Woolworth Building

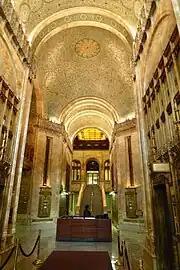
Part of the lobby

The Woolworth Building was designed to be high but was eventually raised to . Several different height measurements have been cited over the years, but the building rises about above the lowest point of the site. The Woolworth Building was 60 stories tall when completed in 1913, though this consisted of 53 usable floors topped by several mechanical floors. The building's ceiling heights, ranging from , make it the equivalent of an 80-story building. It remained the tallest building in the world until 40 Wall Street and the Chrysler Building, both in New York City, were constructed in 1929–1930. The building is assigned its own ZIP Code, 10279; it was one of 41 buildings in Manhattan that had their own ZIP Codes .